Codman Carriage House and Stable

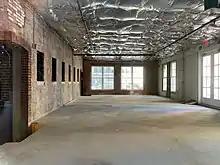
The 1940 addition on the east side of the building. The original wall of the stable is on the left.

The Codman Carriage House and Stable is sited on Square 68, Lot 34-36, fronting 22nd Street NW in Dupont Circle. There is a small alley on the south face of the building. The north and east faces are on Twining Court, an alley located between 21st Street, 22nd Street, O Street, and P Street NW. The lots' proximity and easy access to Rock Creek Park and Dupont Circle were integral to Codman's choosing this site for the support building.